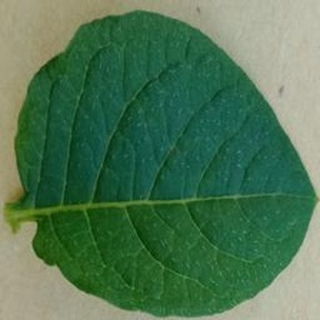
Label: healthy_potato